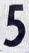
Number: 5